Minot Commercial Historic District

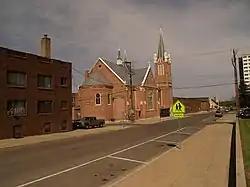
St. Leo's, a church within the district

The Minot Commercial Historic District is a historic district in Minot, North Dakota that was listed on the National Register of Historic Places in 1980. It includes Classical Revival, Early Commercial, and Late Victorian. The listing included 40 contributing buildings.